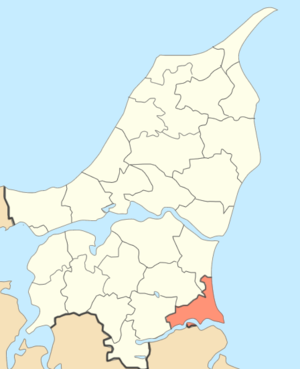
Hadsund Kommune
Placeringen af kommunen i Nordjyllands Amt.
Hadsund Kommune kort - Hadsund Kommune var en kommune i Nordjyllands Amt indtil 2007
Hadsund Kommune i Nordjyllands Amt blev dannet ved kommunalreformen i 1970. Ved strukturreformen i 2007 indgik den i Mariagerfjord Kommune sammen med Hobro Kommune, Mariager Kommune, Arden Kommune m.v.